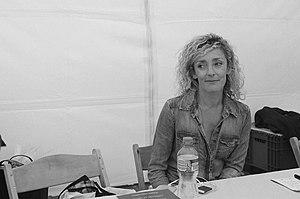
Séance de dédicaces - Le livre sur les quais, Morges, Suisse
Juliette Arnaud est une actrice, scénariste, chroniqueuse de radio et animatrice de télévision française née le 6 mars 1973 à Saint-Étienne.